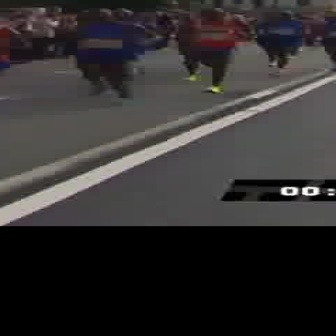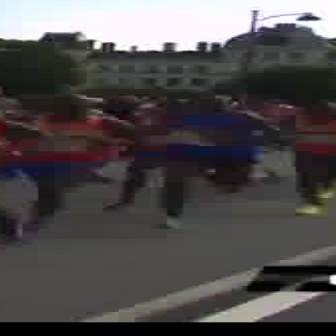
  Please identify the target specified by the bounding box [60,7,162,108] in the first image and locate it in the second image. Return the coordinates in [x_min,y_min,x_max,y_max] format.
Answer: [142,92,279,229]